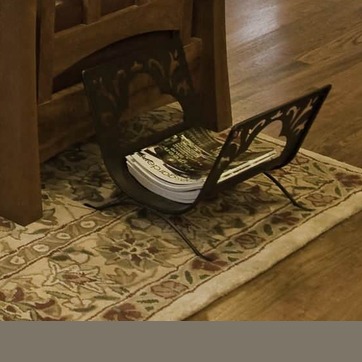
Material: paper